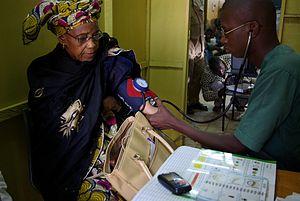
Olivier Hebrard, OTRS pending
Santé Diabète est une organisation non gouvernementale française dont le siège est basé à Grenoble et qui travaille sur le renforcement des systèmes de santé pour améliorer la prévention et la prise en charge du diabète en Afrique.